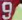
Number: 9